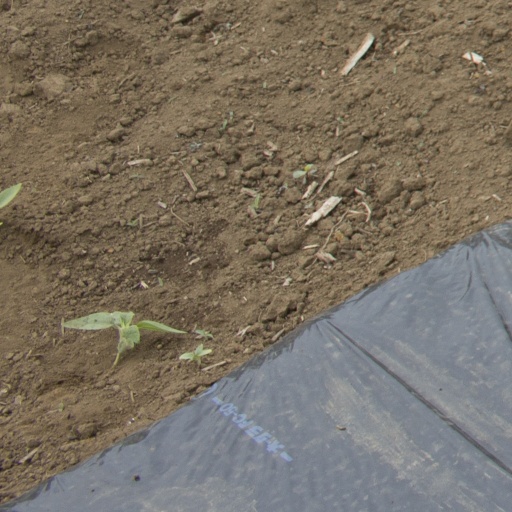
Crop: Jerusalem artichoke